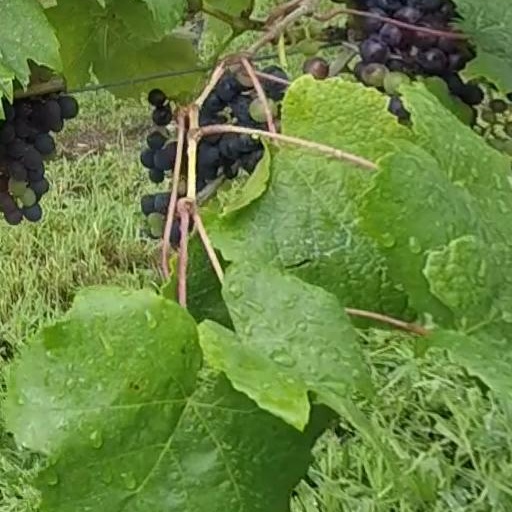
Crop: grape